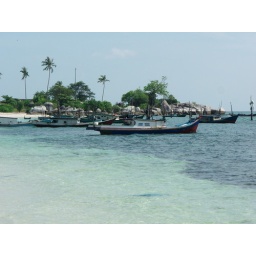
white sand beach and fishboats in Tanjung Kelayang, Belitung